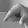
ASL letter: Q